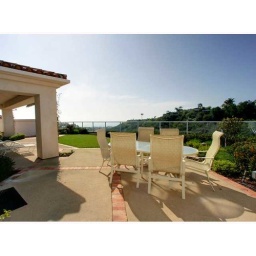
This stunning single-level home, located in the prestigious gated community of Crystal Bay, boasts tranquil ocean &amp;amp; canyon views.